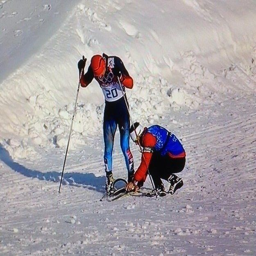
when a coach replaced an athlete 's broken ski so he could complete his race with dignity .